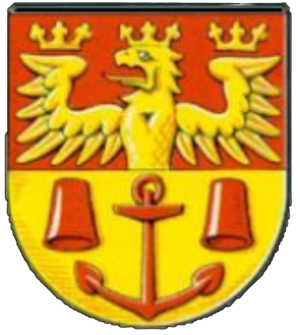
Marienhafe est une commune allemande de l'arrondissement d'Aurich, dans le land de Basse-Saxe.